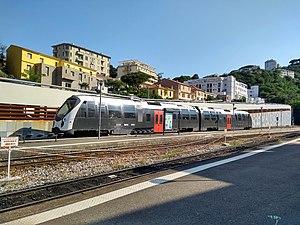
La gare de Bastia est une gare ferroviaire française, terminus de la ligne de Bastia à Ajaccio (voie unique à écartement métrique), située au centre-ville de Bastia.
La gare de Bastia est une gare ferroviaire française terminus de la ligne de Bastia à Ajaccio, située au centre-ville de Bastia dans le département de Haute-Corse, en région Corse.